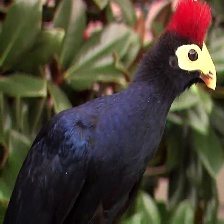
Species: VIOLET TURACO
Scientific name: MUSOPHAGA VIOLACEA